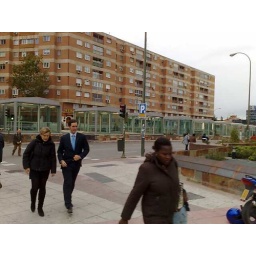
And the Metro. The busses are now below ground with light wells above each bus stop area.